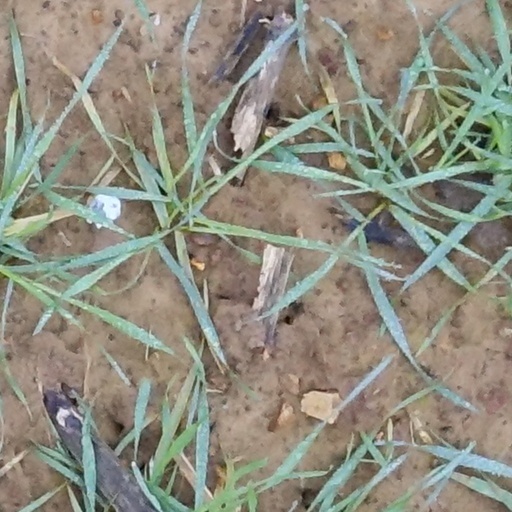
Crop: wheat